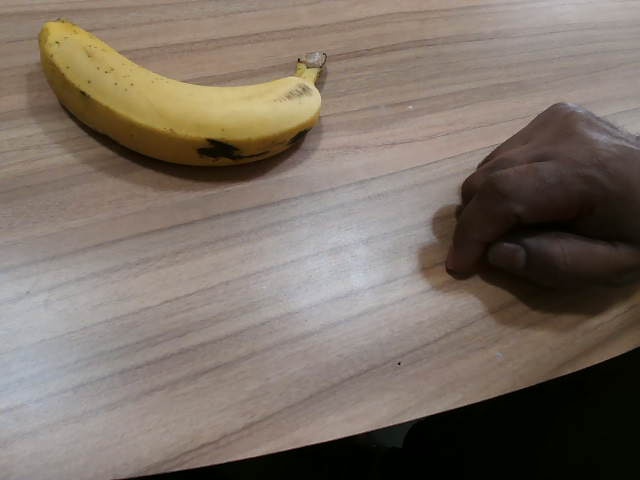
Label: Ripe_Banana